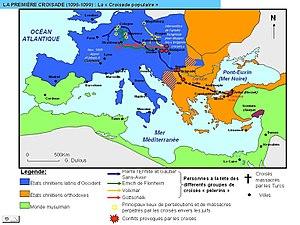
La croisade populaire
La croisade populaire est un mouvement religieux populaire qui se déroula en marge de la Première croisade à la suite de l’appel du pape Urbain II en 1095. Son but était d'atteindre Jérusalem.